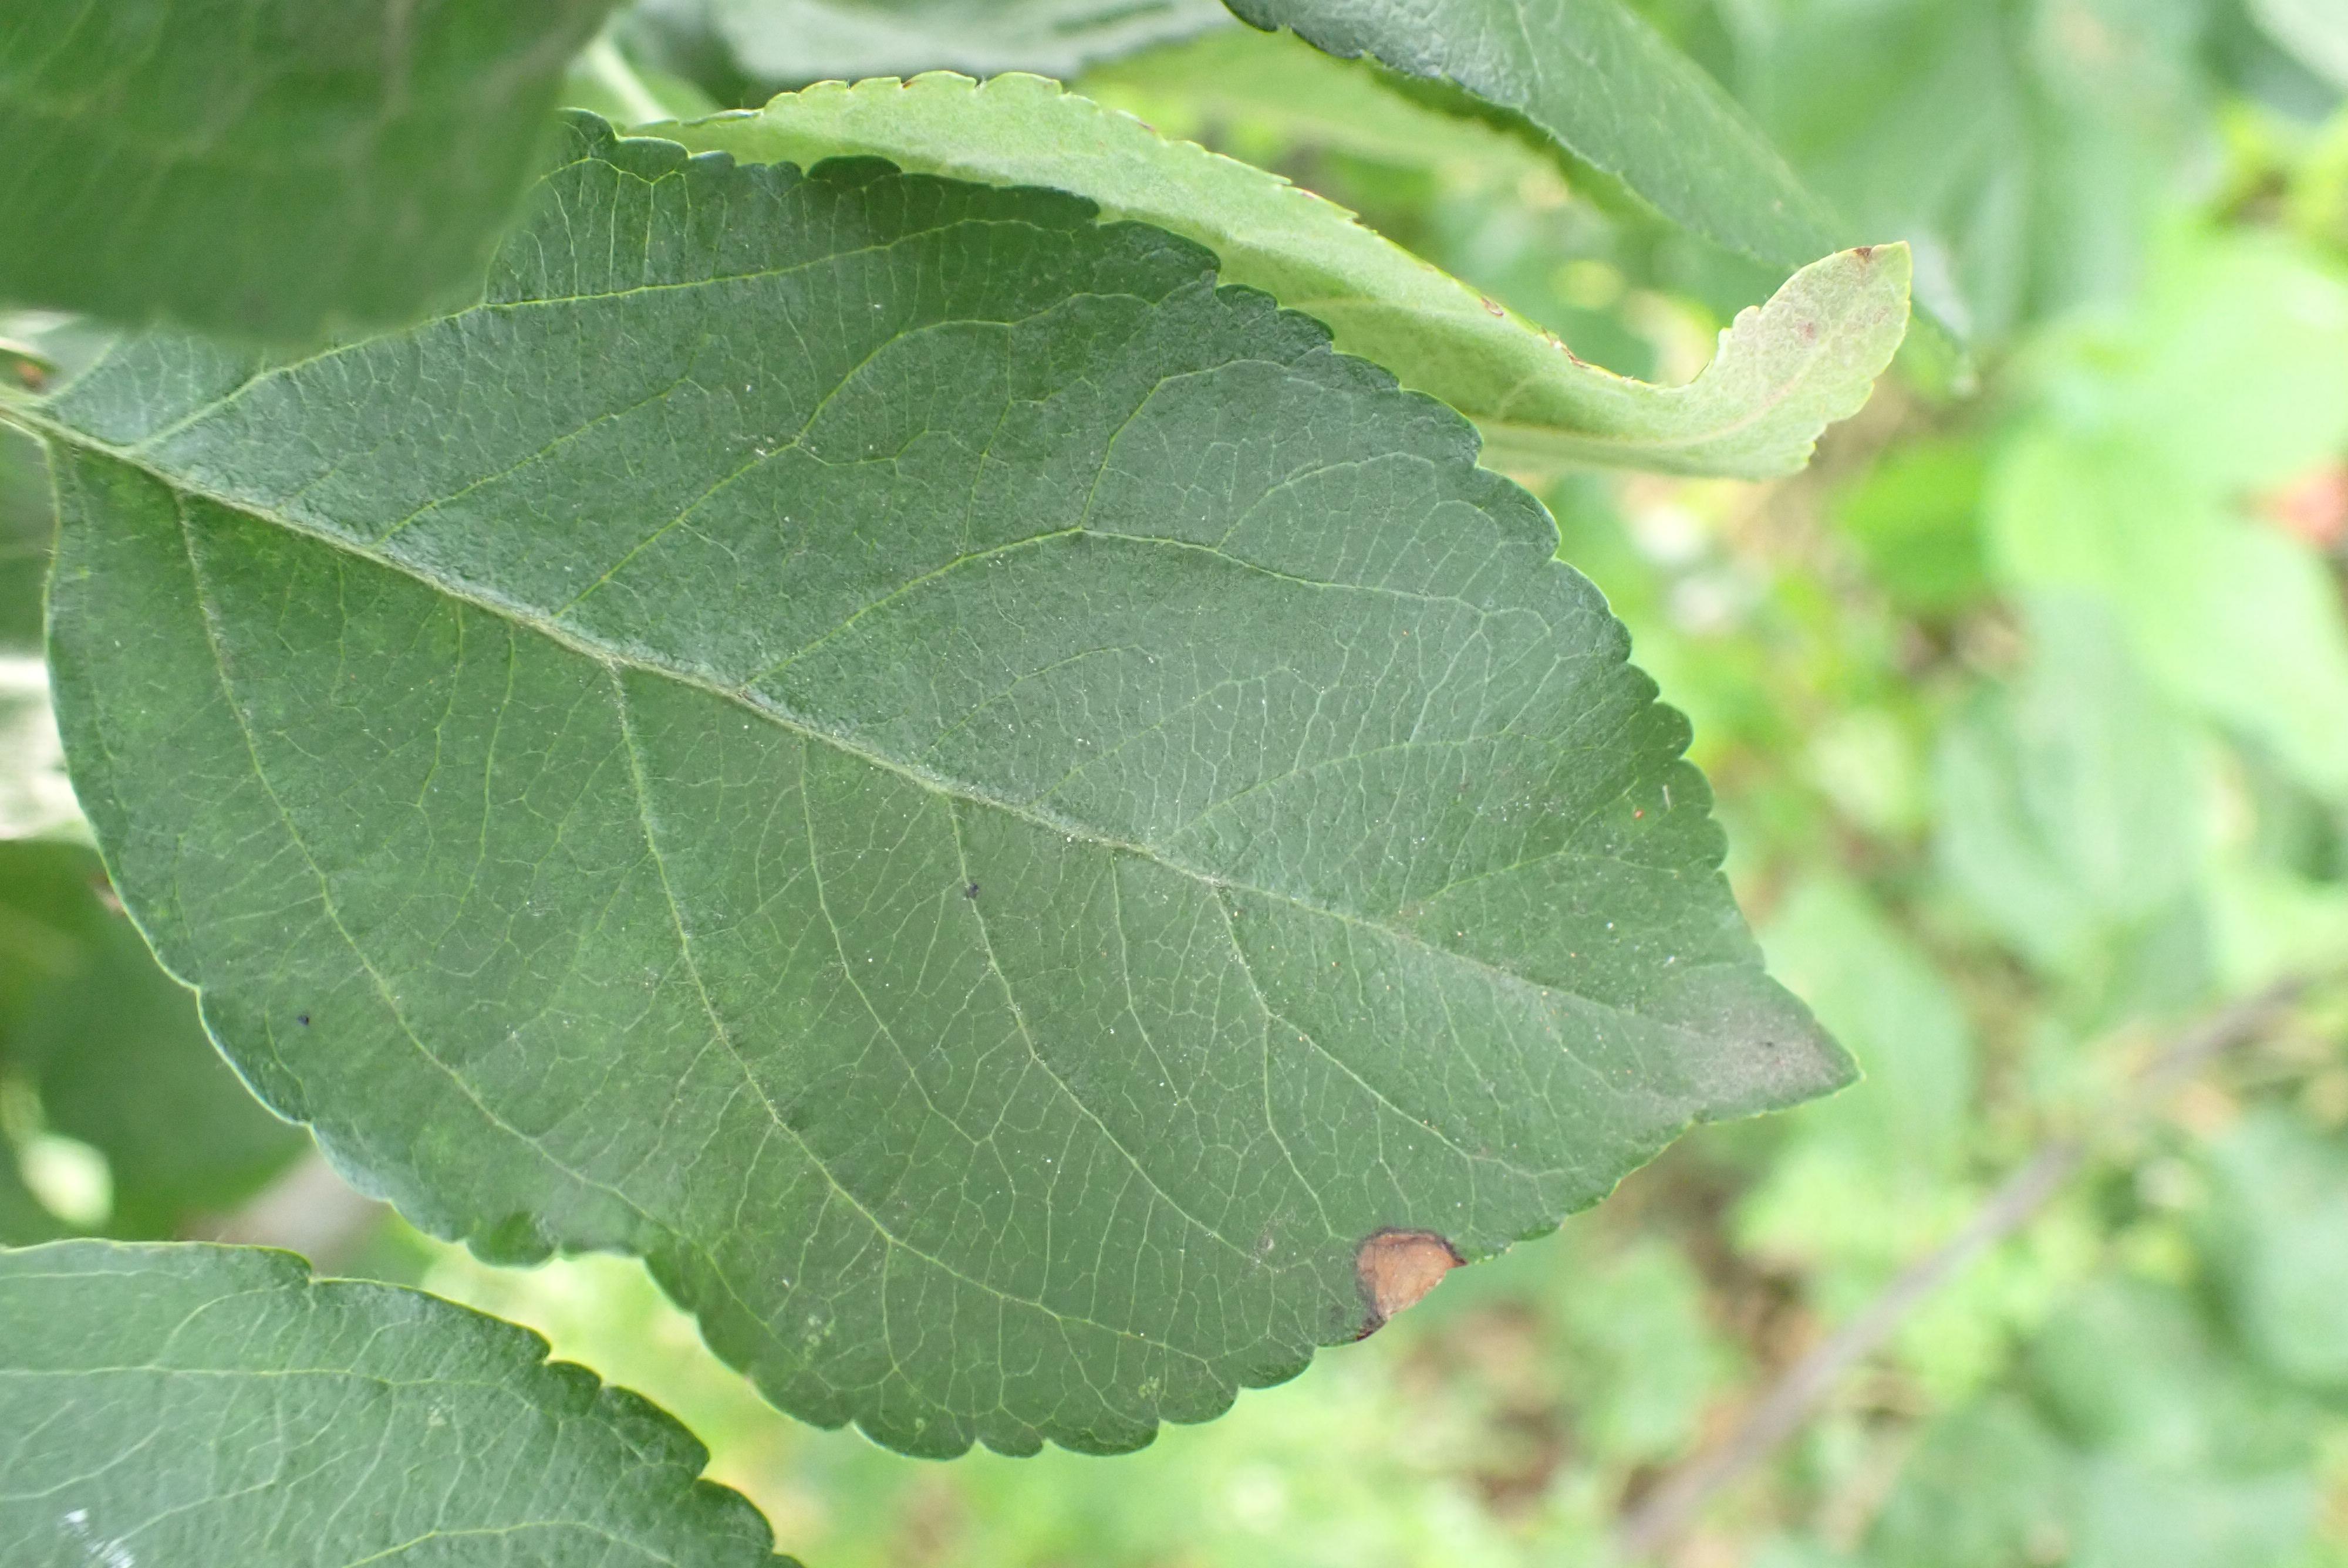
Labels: frog_eye_leaf_spot